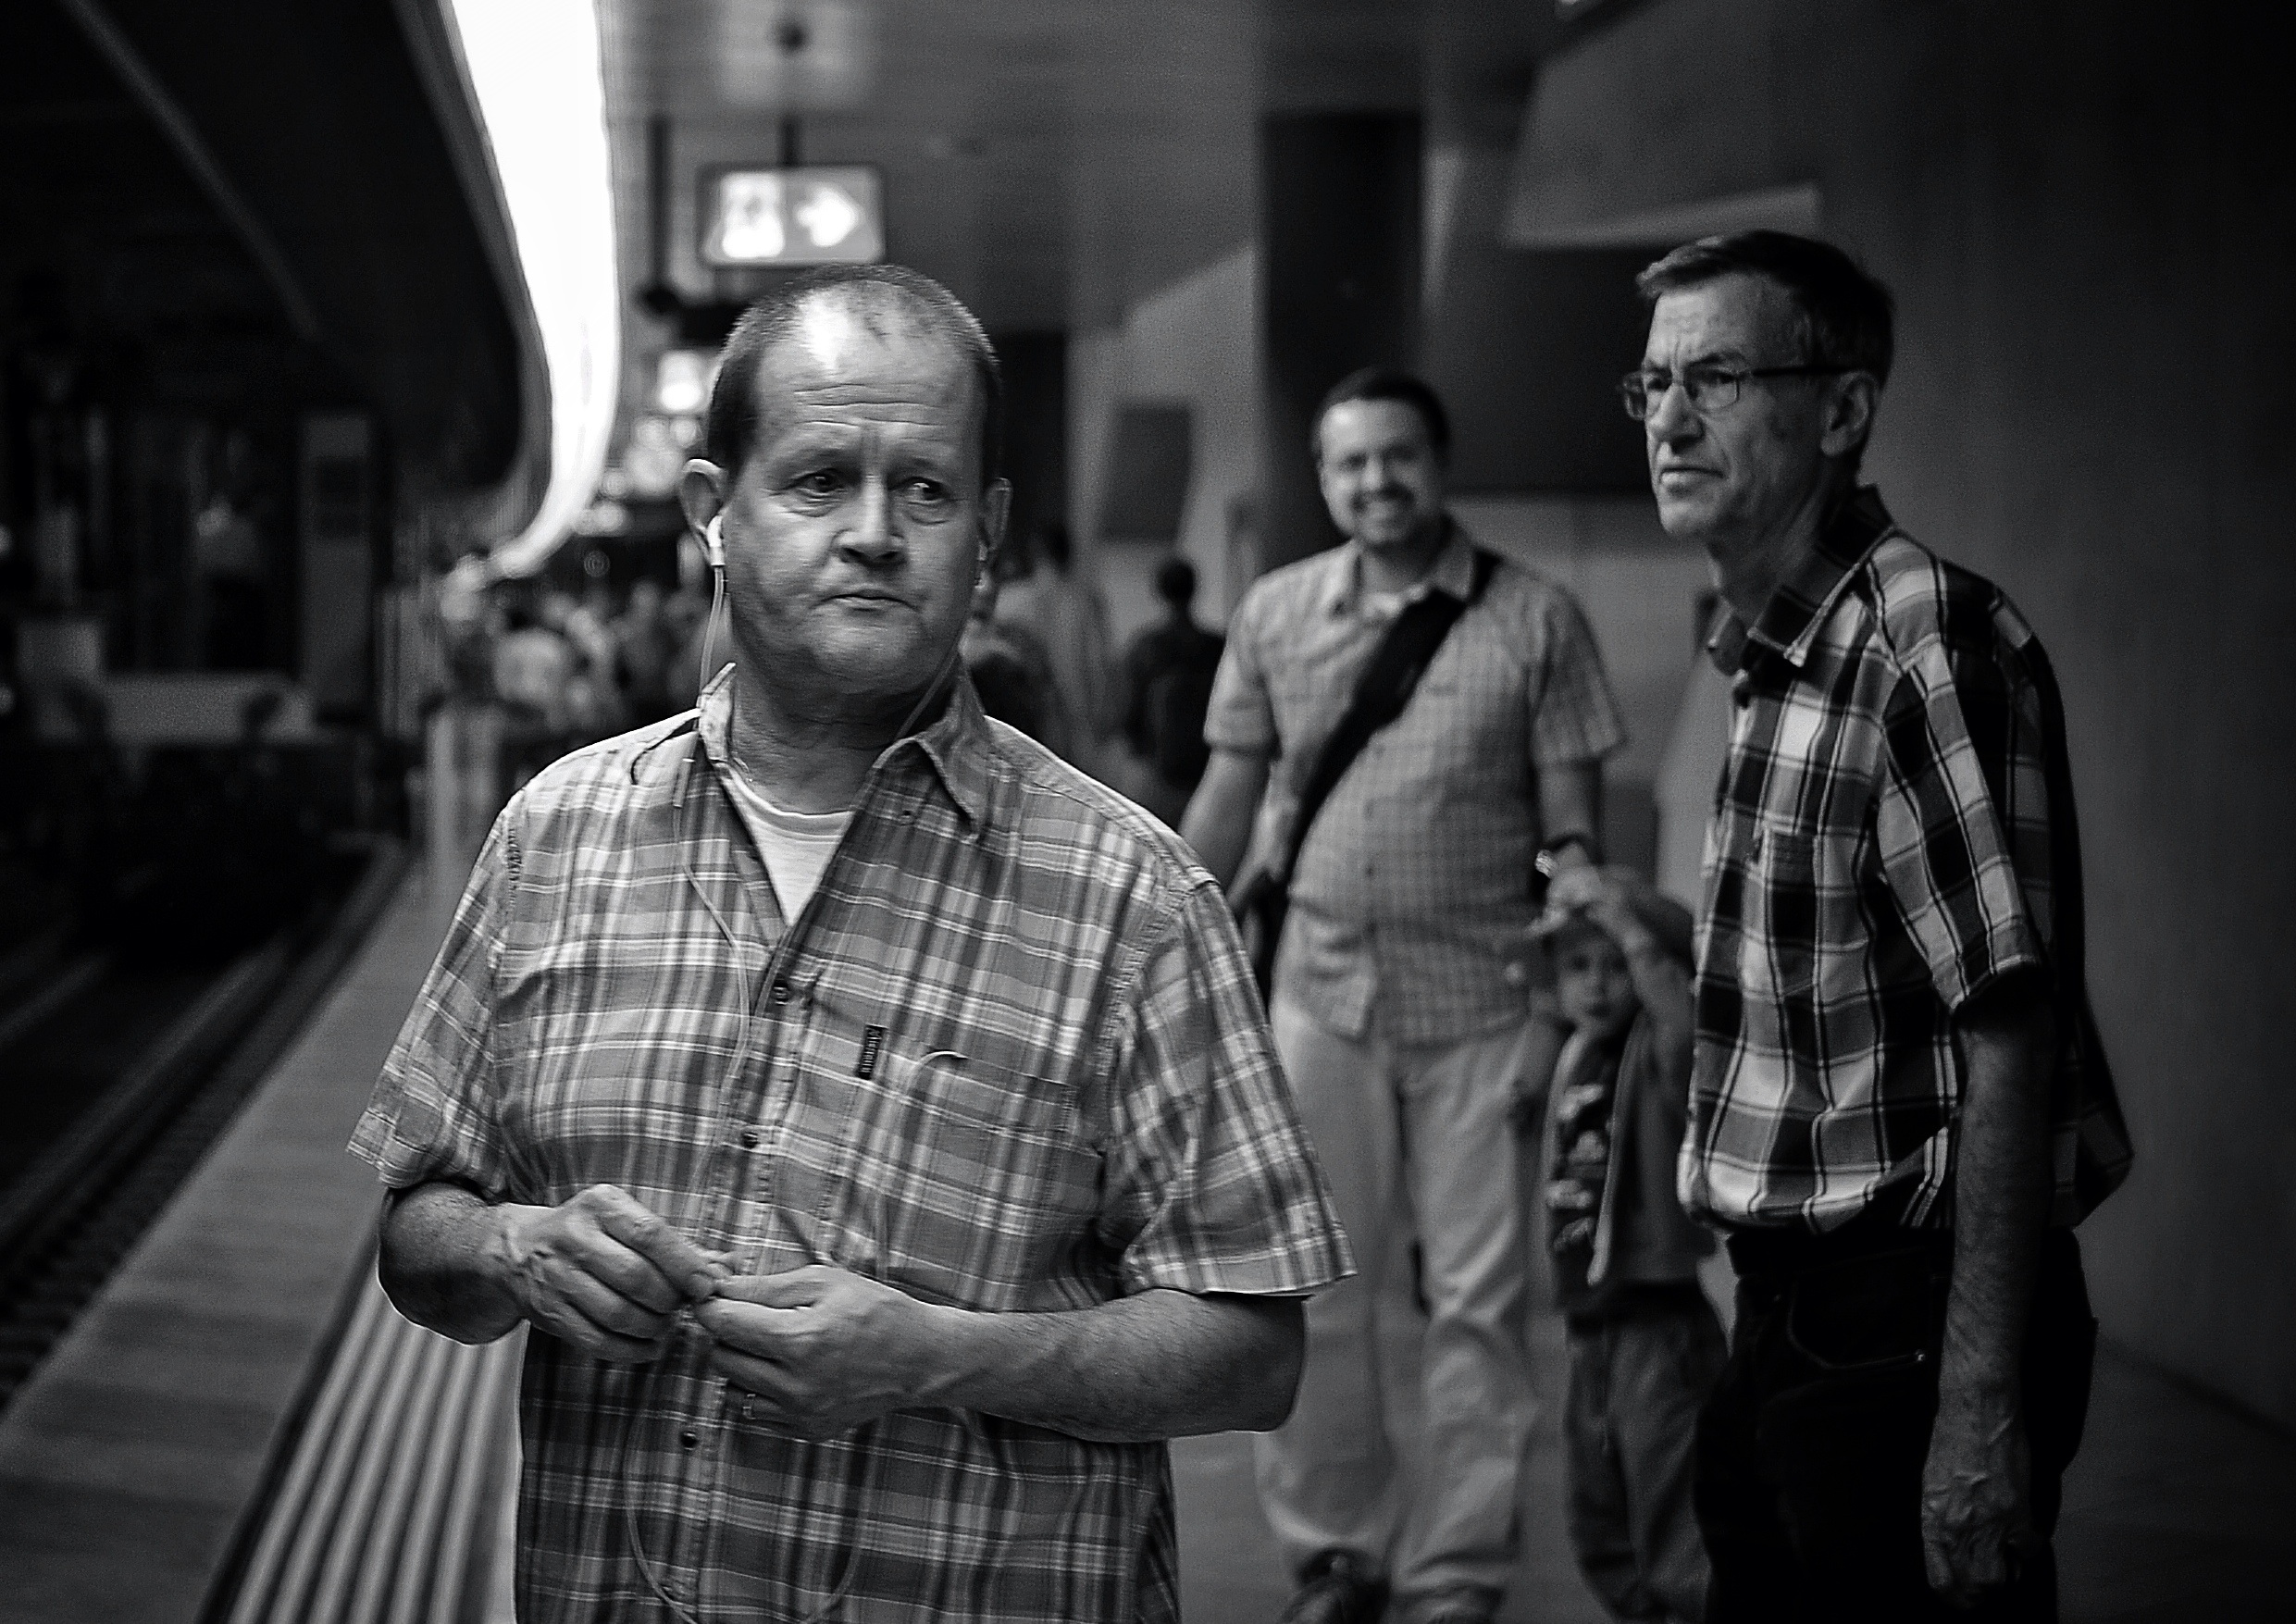
man, black and white, people, street, train, monochrome, streetphotography, candid, swiss, photograph, schweiz, switzerland, zurich, streetphoto, faces, schwarzundweiss, stphotographia, streetscene, strassenszene, strassenfotografie, streetlife, mainstation, streetportrait, sbb, streetpix, thomas8047, onthestreets, streetphotographer, 175528, hb, zurichstreet, fascinationstreet, nikond300s, portraiture, z ri, streetartz ri, mindthegap, monochrome photography, film noir